Carlos Hyde

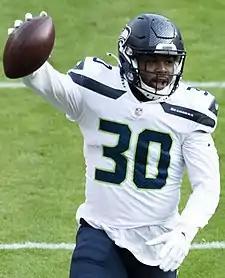
Hyde with the Seattle Seahawks in 2020

Hyde played his first game with the Seahawks in Week 1 against the Atlanta Falcons. During the game, Hyde rushed for his first rushing touchdown of the season and as a member of the Seahawks. He finished the 2020 season with 81 carries for 356 yards and four touchdowns.